Champions Golf Club

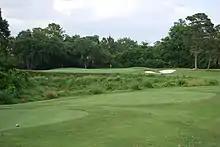
Hole 4 on the Cypress Creek course at Champions Golf Club

Phil Mickelson visited Champions Golf Club in 1999 for putting lessons from Jackie Burke. Mickelson quipped that Billy Ray Brown warned him about missing short putts in front of Jackie, because Burke was notorious for punching unsuspecting students saying "It's got to hurt when you miss those!"